Louise Thompson Patterson

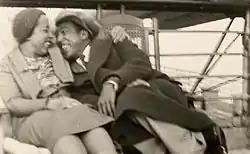
Louise Thompson and Langston Hughes aboard the SS "Europa" in June 1932.

Despite organizing various protests and establishing a notable Harlem salon, Thompson Patterson's most renowned affiliation was her close companionship with author Langston Hughes. Both of them were intrigued by the Soviet government system, and Thompson founded a Harlem chapter of the Friends of the Soviet Union in 1932. In 1932, after years of working with the International Labor Defense and the Civil Rights Congress on anti-Jim Crow and anti-slavery legislation, Thompson was introduced to communism for the first time. She was selected by the American Communist Party to organize a group of twenty-two writers, intellectuals, and artists from Harlem to create a film about discrimination in the US for a Soviet film company, to be called "Black and White". Many significant personalities from the Harlem Renaissance, including authors Dorothy West and Langston Hughes, were a part of this group. The intended purpose of the film project was to showcase the discrimination and oppression faced by African Americans in the United States and to promote the Communist party as a solution to these issues. However, the project ultimately failed to materialize due to lack of funding and pressures from US business officials to sever diplomatic ties with the Soviet Union, Thompson and Hughes established the Harlem Suitcase Theater, after returning to the United States, with the aim to combat racial stereotypes of African Americans in the arts. The theater presented plays written by Hughes and other Black writers and featured all-Black casts. In 1932, Thompson led a group of African American actors who traveled together to visit the Soviet Union. Despite the failed film project, Thompson's involvement with the Soviet Union and her support for the Communist Party USA earned her the nickname "Madame Moscow" from the U.S. media.